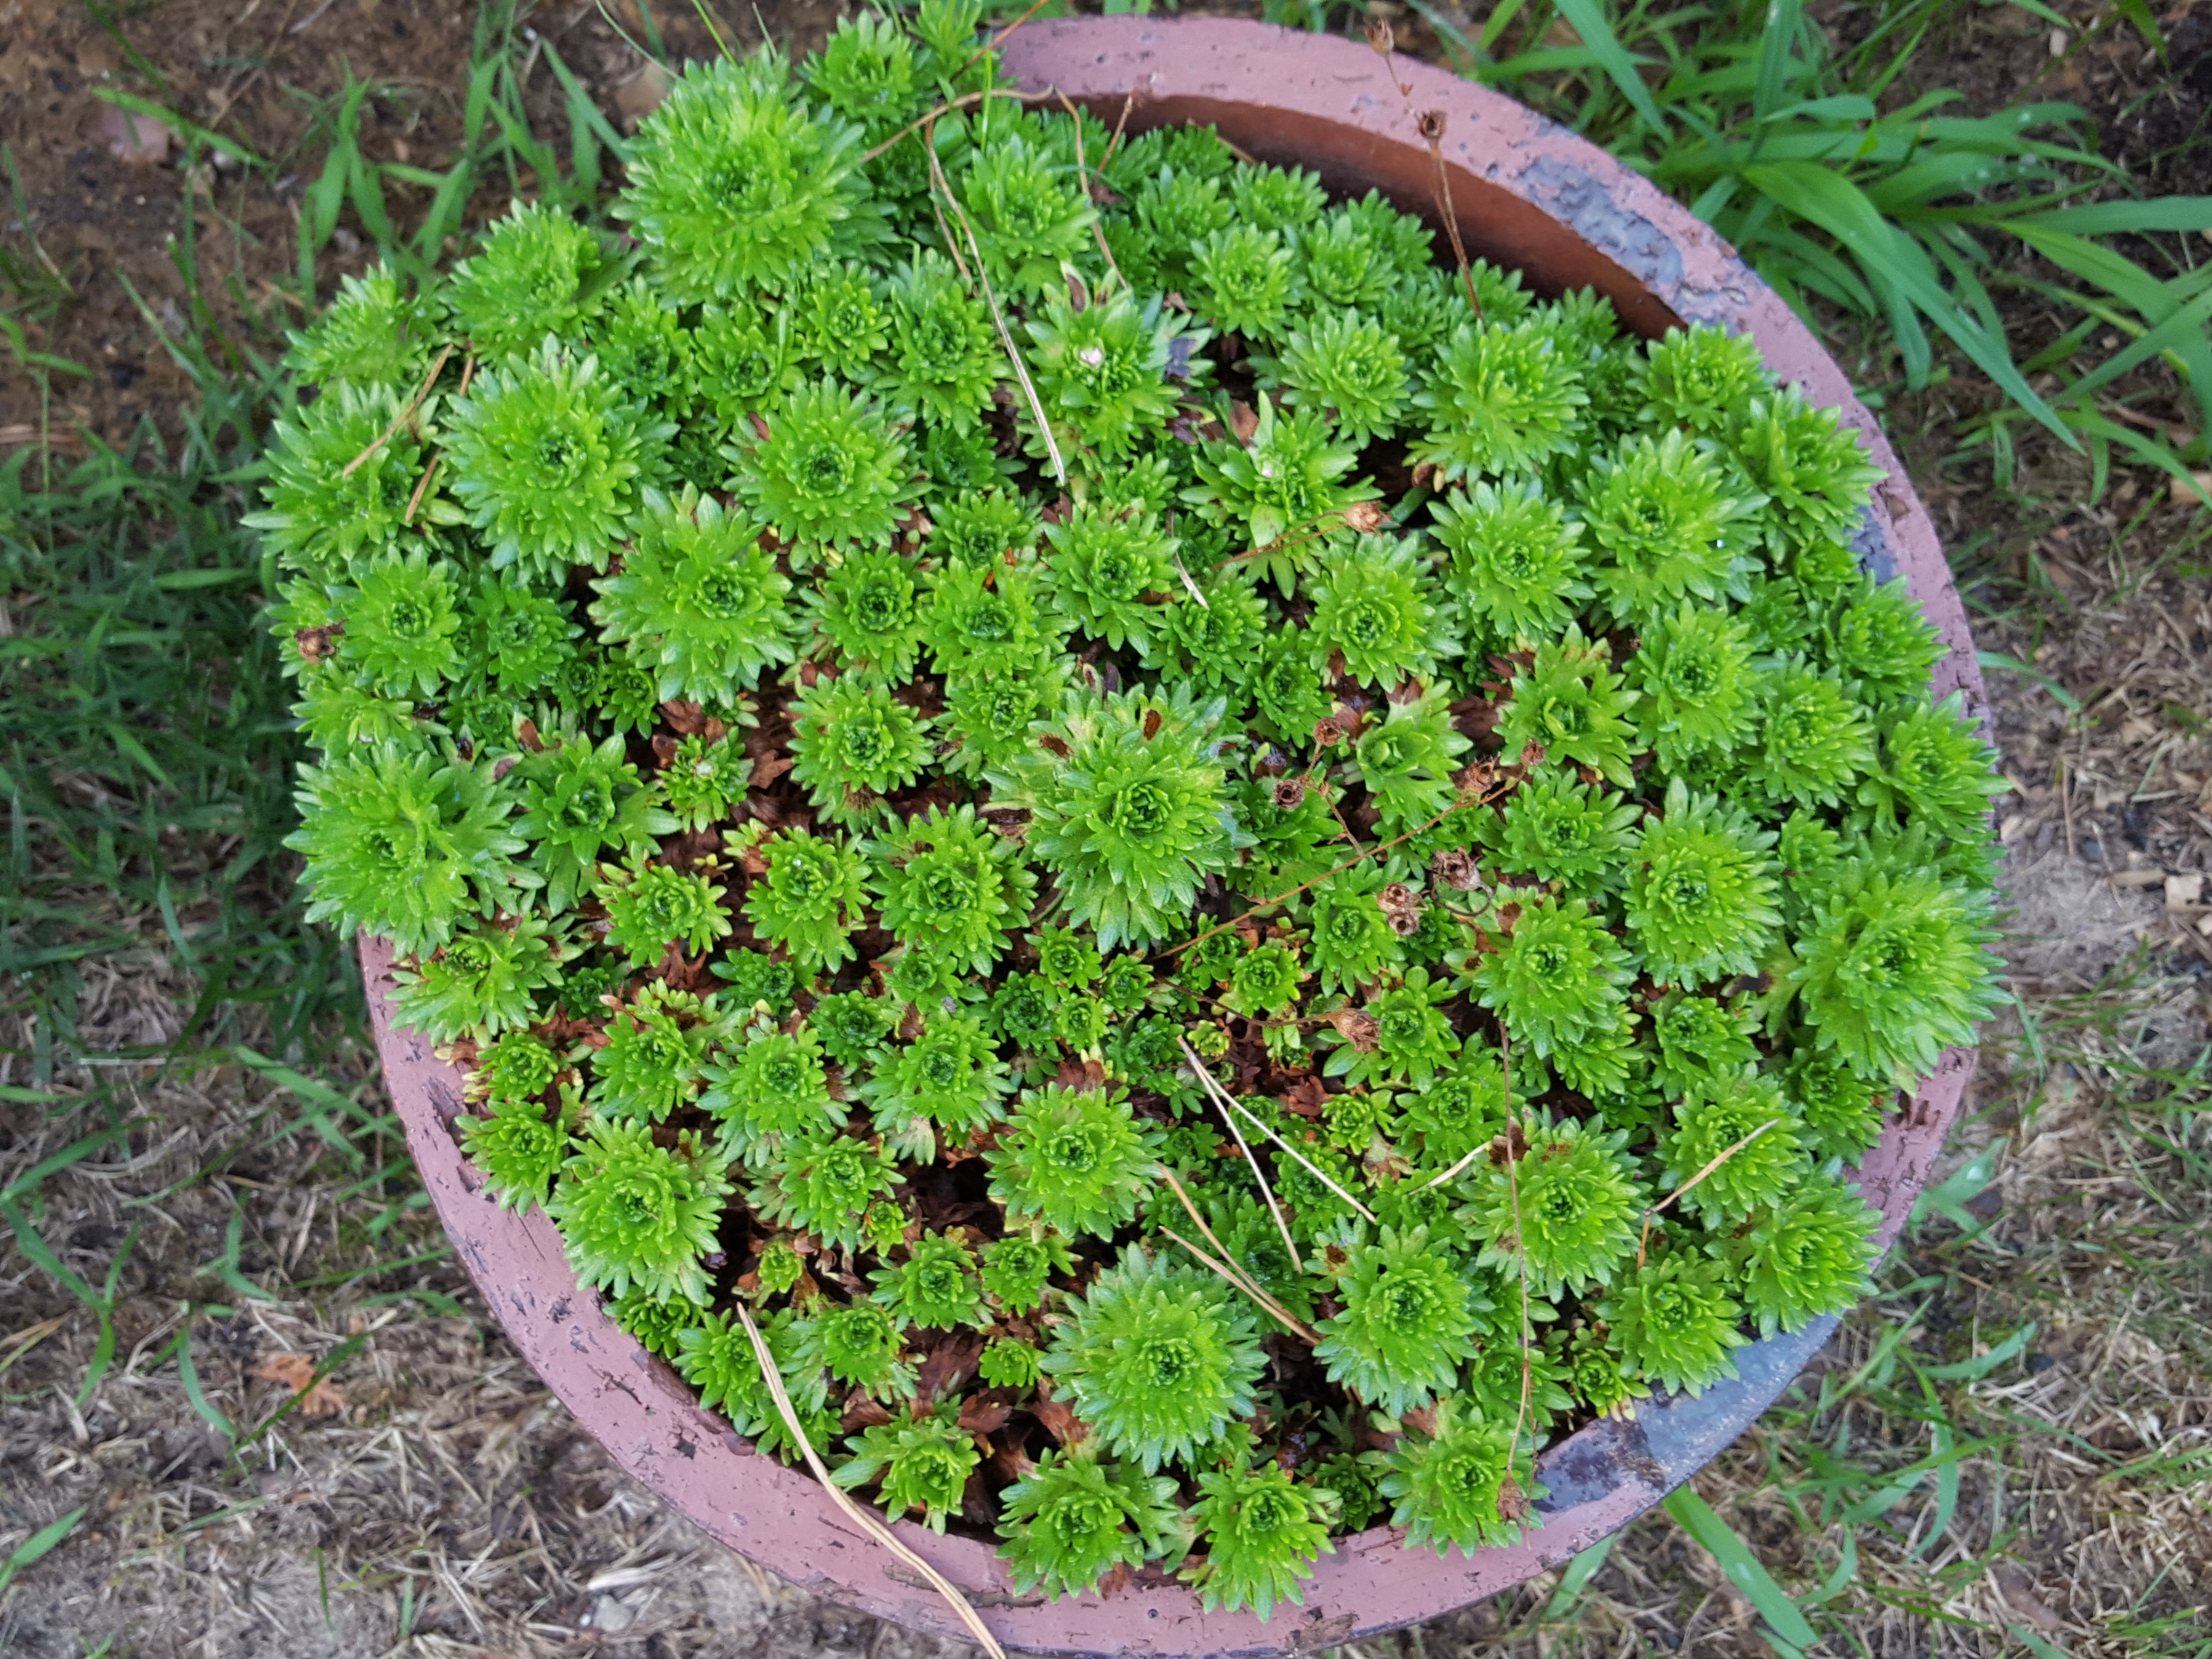
tree, nature, plant, flower, moss, green, herb, evergreen, botany, garden, shrub, groundcover, flowering plant, a garden plant, plant in a pot, subshrub, annual plant, woody plant, land plant